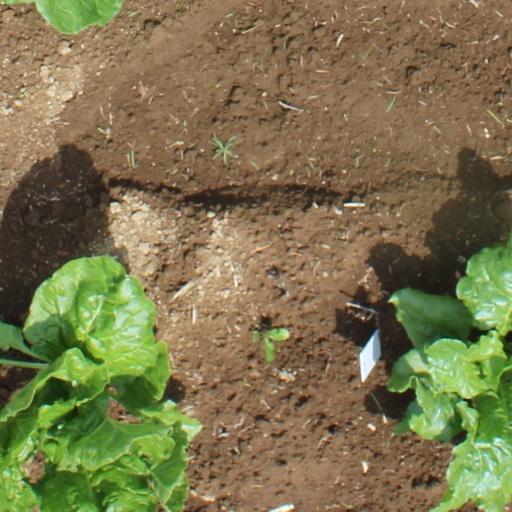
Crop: sugar beet